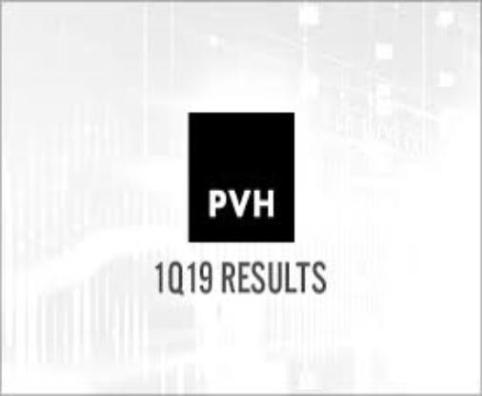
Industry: Clothes